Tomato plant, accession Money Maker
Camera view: horizontal (90 deg, fisheye); turntable rotation: 210 degrees
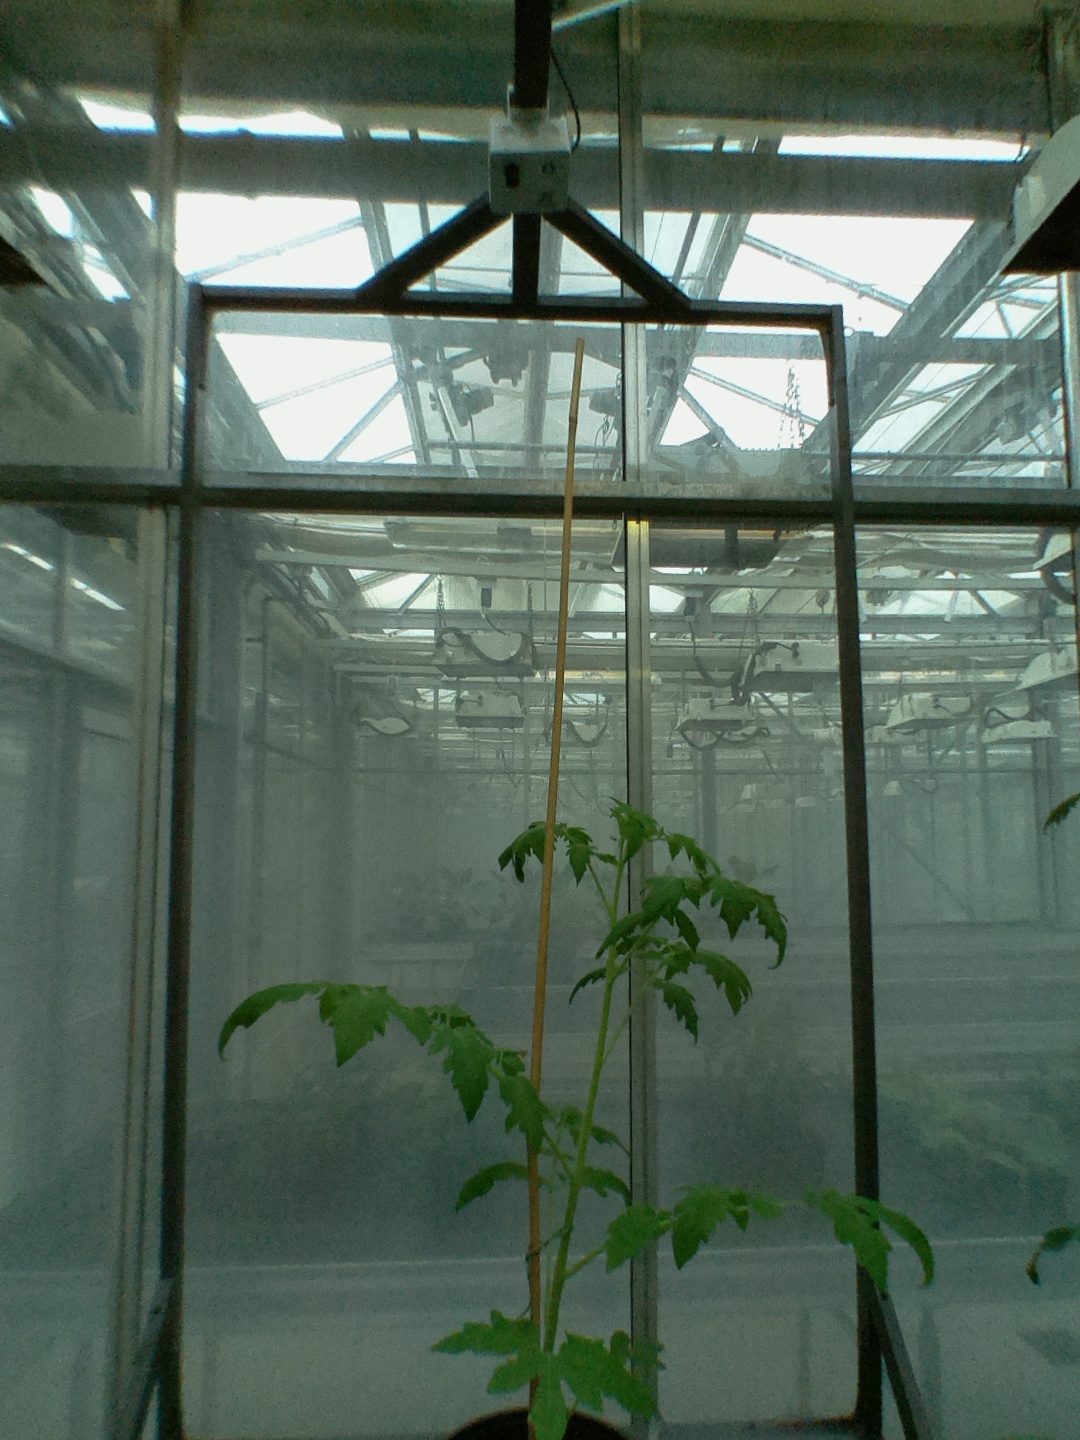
BBCH growth stage 14: 8 of true leaves visible